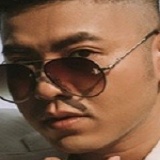
ca sĩ Akira Phan